Food web

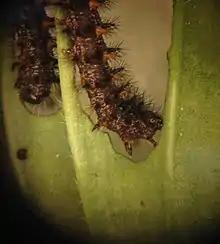
Multitrophic interaction: "Euphydryas editha taylori" larvae sequester defensive compounds from specific types of plants they consume to protect themselves from bird predators

Another example of a multitrophic interaction is a trophic cascade, in which predators help to increase plant growth and prevent overgrazing by suppressing herbivores. Links in a food-web illustrate direct trophic relations among species, but there are also indirect effects that can alter the abundance, distribution, or biomass in the trophic levels. For example, predators eating herbivores indirectly influence the control and regulation of primary production in plants. Although the predators do not eat the plants directly, they regulate the population of herbivores that are directly linked to plant trophism. The net effect of direct and indirect relations is called trophic cascades. Trophic cascades are separated into species-level cascades, where only a subset of the food-web dynamic is impacted by a change in population numbers, and community-level cascades, where a change in population numbers has a dramatic effect on the entire food-web, such as the distribution of plant biomass.